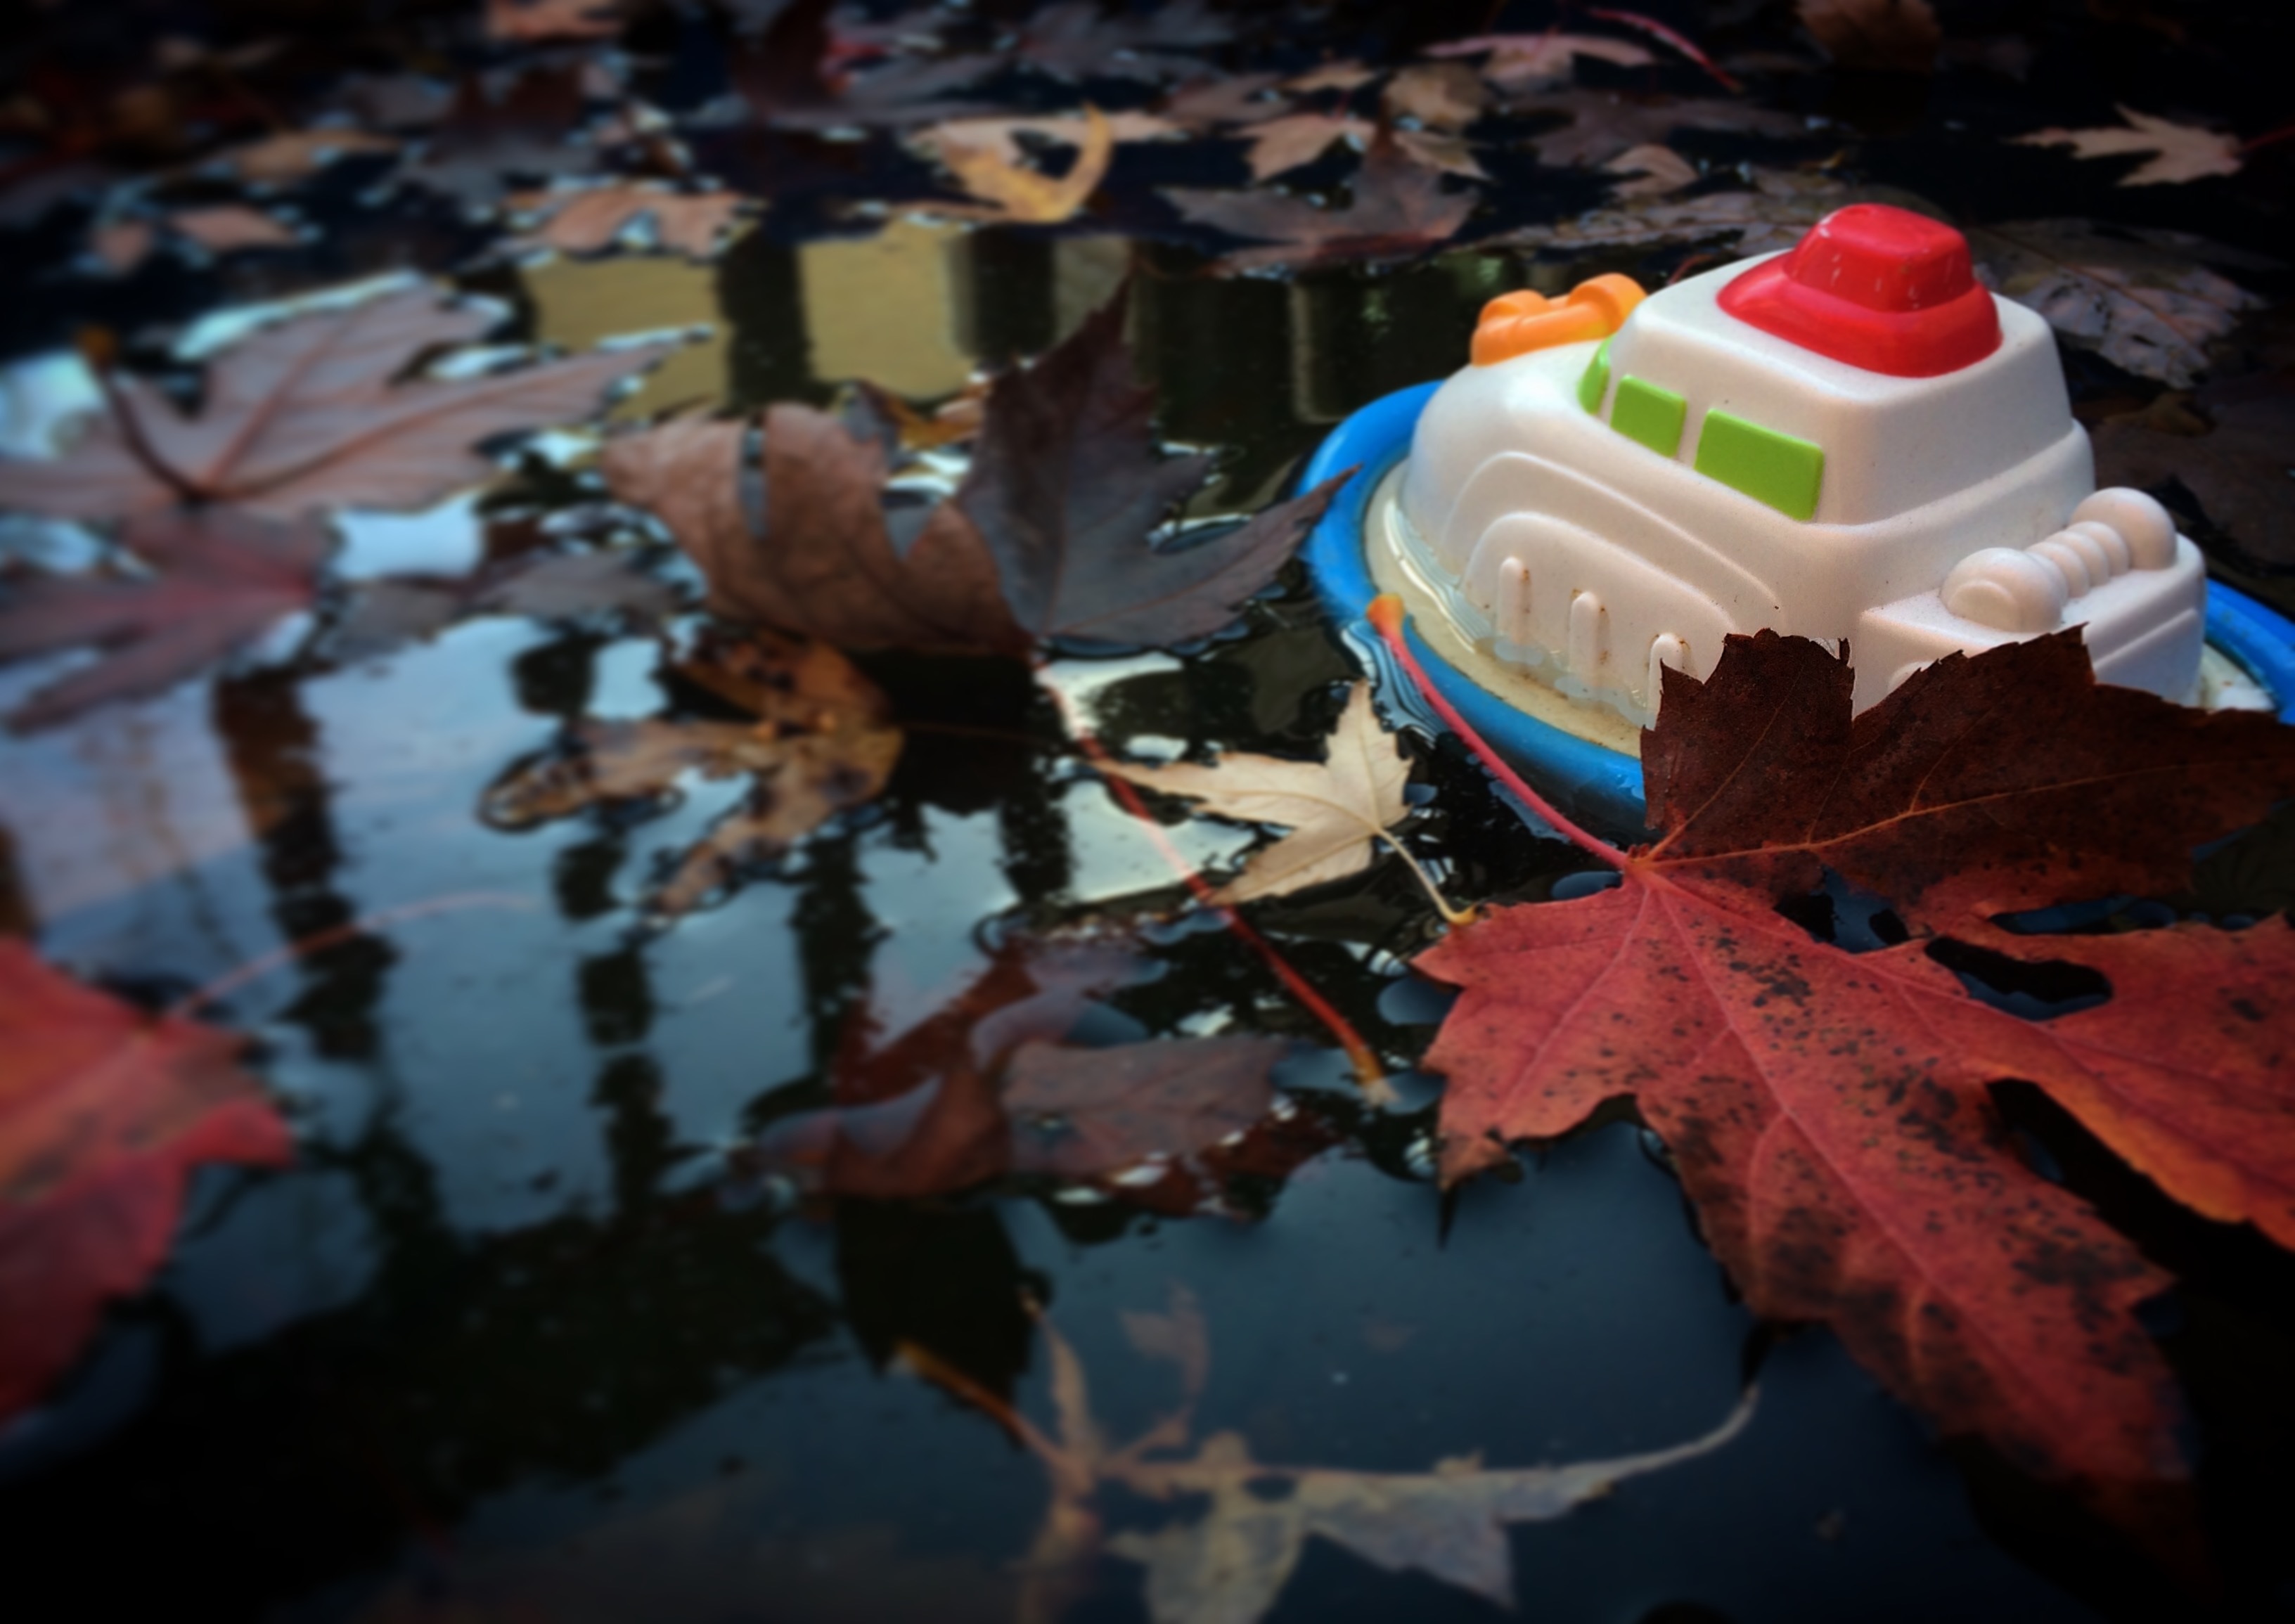
flower, reflection, red, color, toy